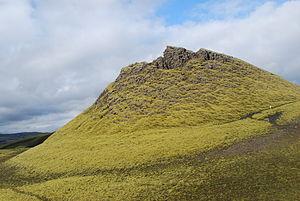
Cône de cendre près du volcan Laki, Islande